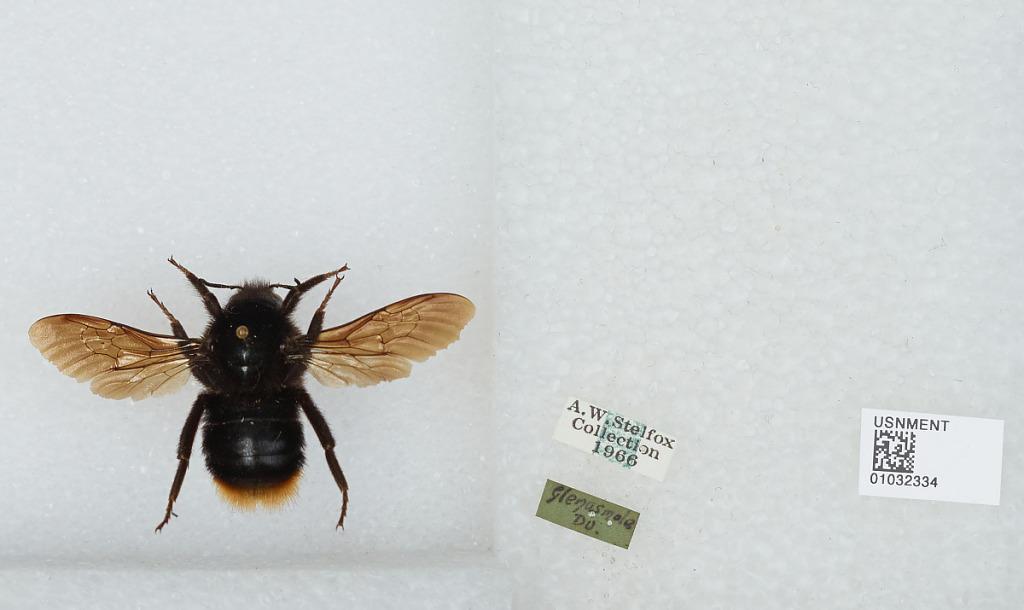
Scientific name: Bombus (Psithyrus) rupestris (Fabricius)
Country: Ireland
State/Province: Dublin
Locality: Glenasmole
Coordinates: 53.2417, -6.3561